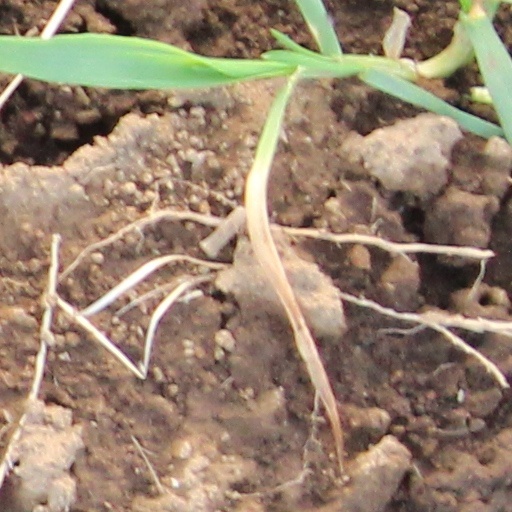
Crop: wheat